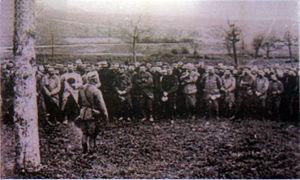
Driant_s'adresse_à_ses_hommes .
Émile Driant est un officier de carrière français. Il est le gendre du général Boulanger. « Jules Verne militaire » sous le pseudonyme de Danrit ou capitaine Danrit, député de Nancy, il reprend le service au début de la Première Guerre mondiale. Il meurt à Verdun à la tête des 56ᵉ et 59ᵉ bataillons de chasseurs, en février 1916.